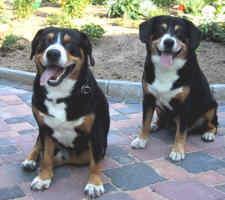
EntleBucher